Cantonese profanity

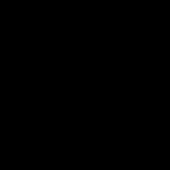
The written form of "diu" commonly seen in Hong Kong

"Diu" (Traditional Chinese: or , Jyutping: diu2), literally meaning "fuck", is a common but grossly vulgar profanity in Cantonese. In a manner similar to the English word "fuck", "diu2" expresses dismay, disgrace and disapproval. Examples of expressions include "diu2 nei5!" ( or , fuck you!) and the highly offensive ( or , fuck your mother) or ( or , fuck your mother's stinky cunt).